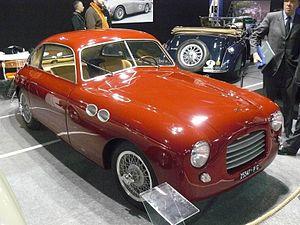
Retromobile 2012
La société Zagato est une entreprise italienne spécialisée dans la conception et la réalisation de carrosseries automobiles dans tous les segments.